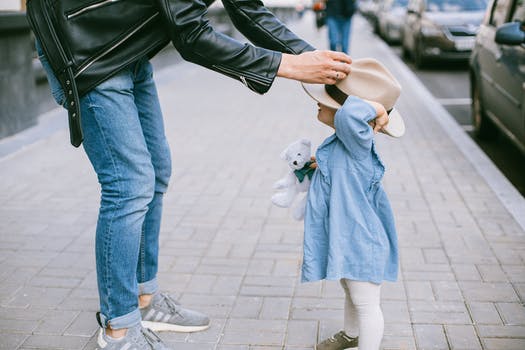
Label: No Watermark